Sriram Krishnan

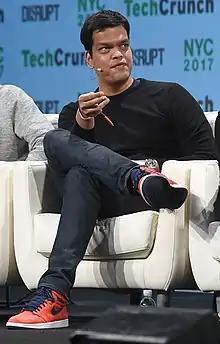
Krishnan at TechCrunch in 2017

Sriram Krishnan (born 1984) is a top White House official, currently serving as the Senior White House Policy Advisor on Artificial Intelligence. He is one of the authors of the American "AI Action Plan" released in July, 2025.